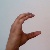
The image shows a hand gesture representing the letter 'C' in Indian Sign Language.